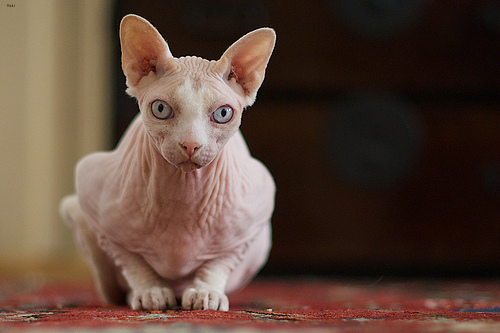
Animal: cat
Breed: Sphynx